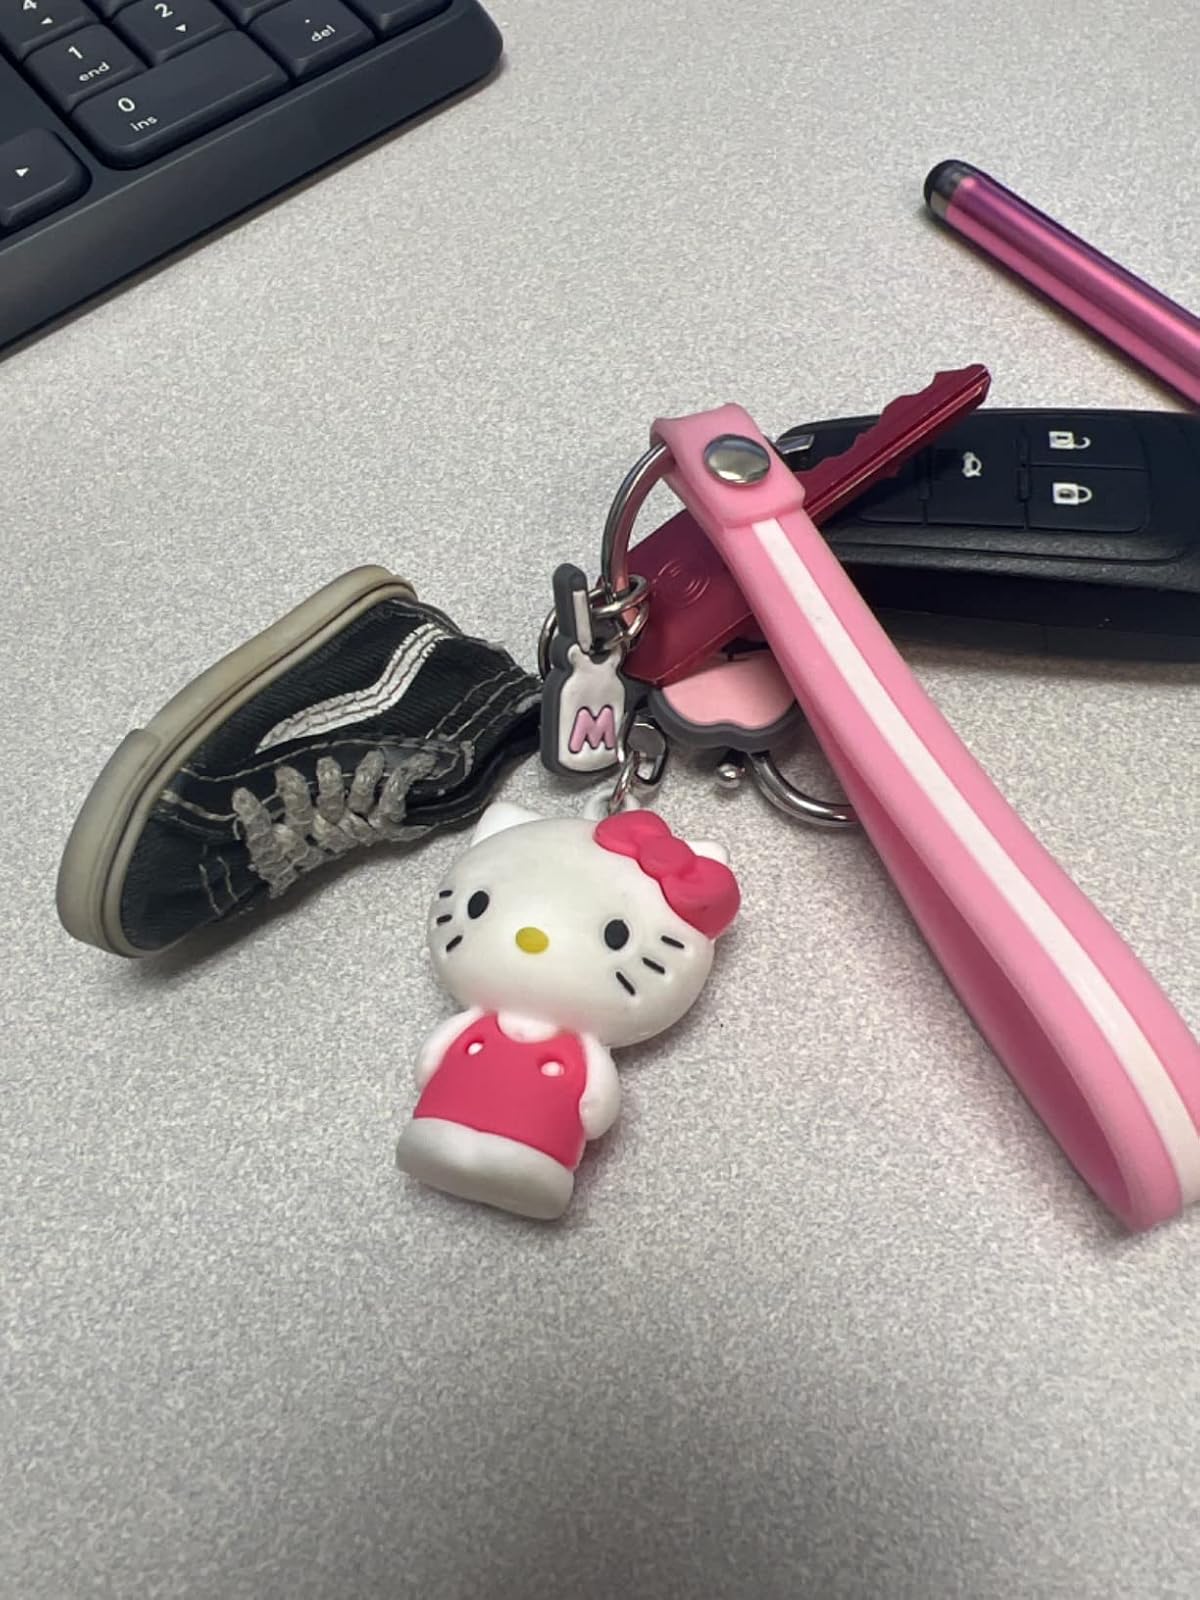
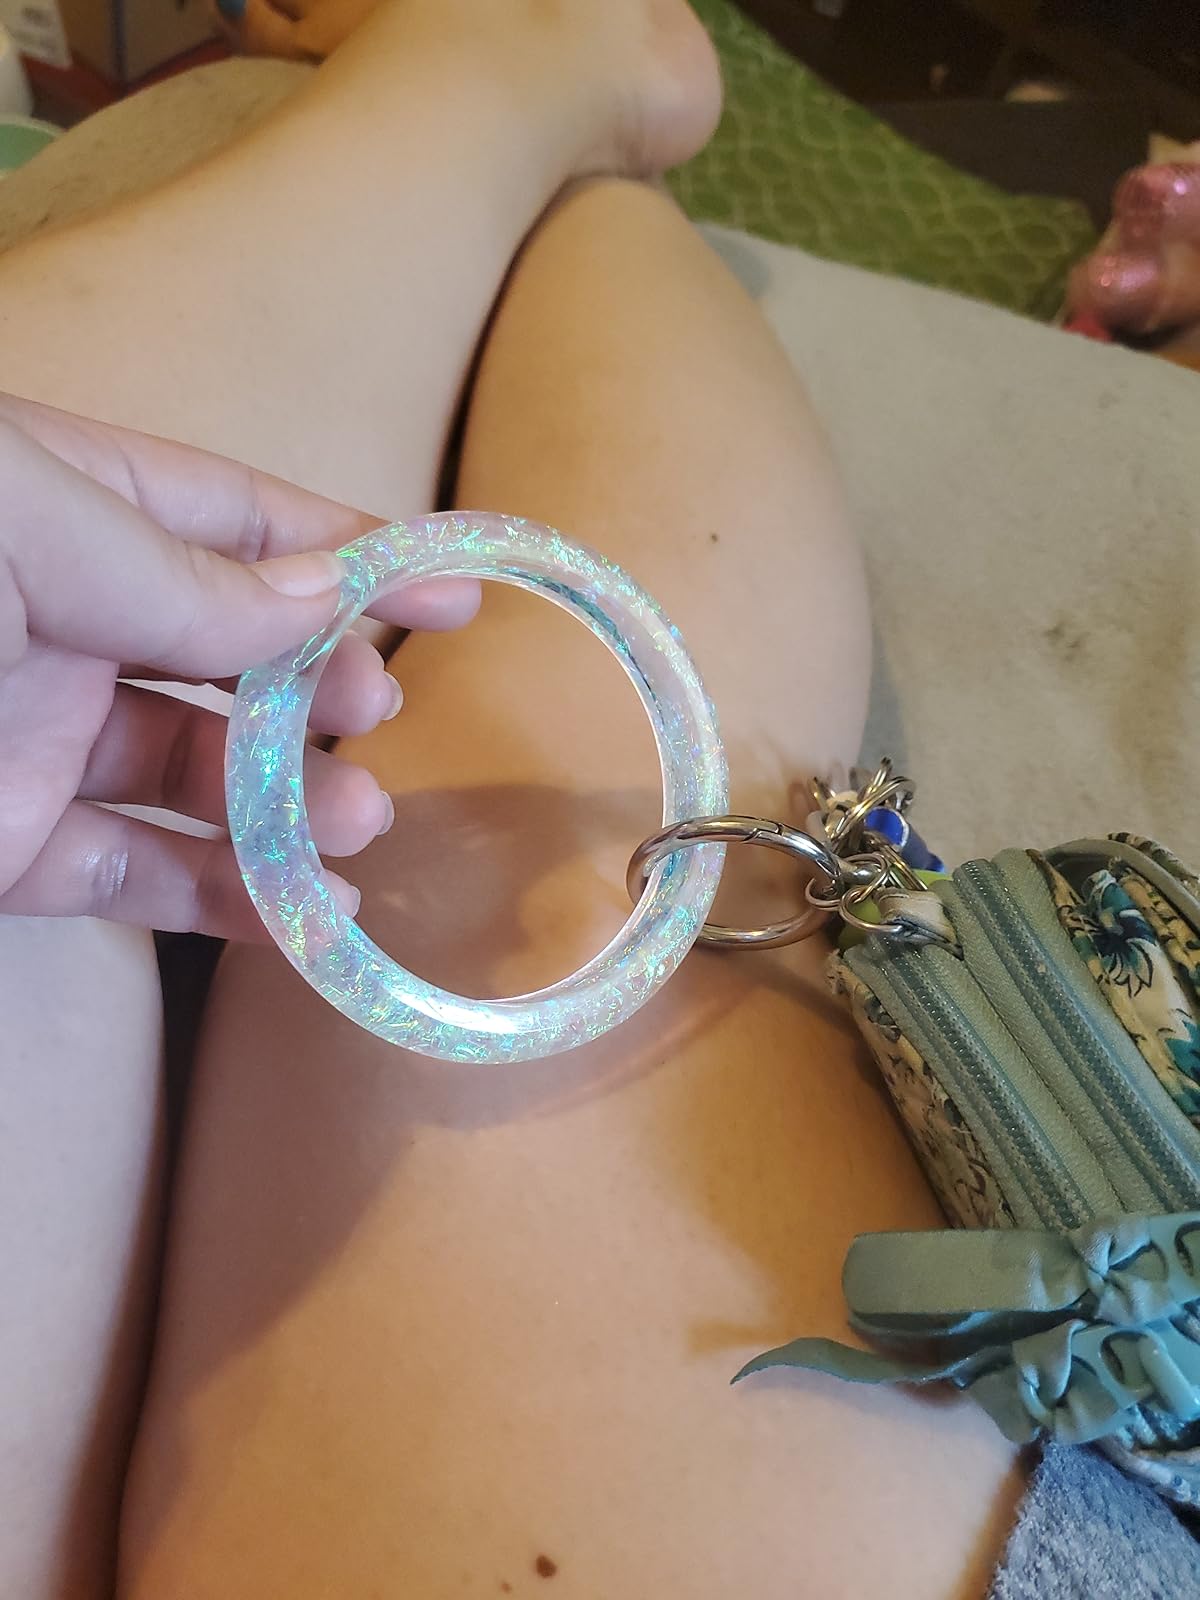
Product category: accessories_keychain
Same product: no